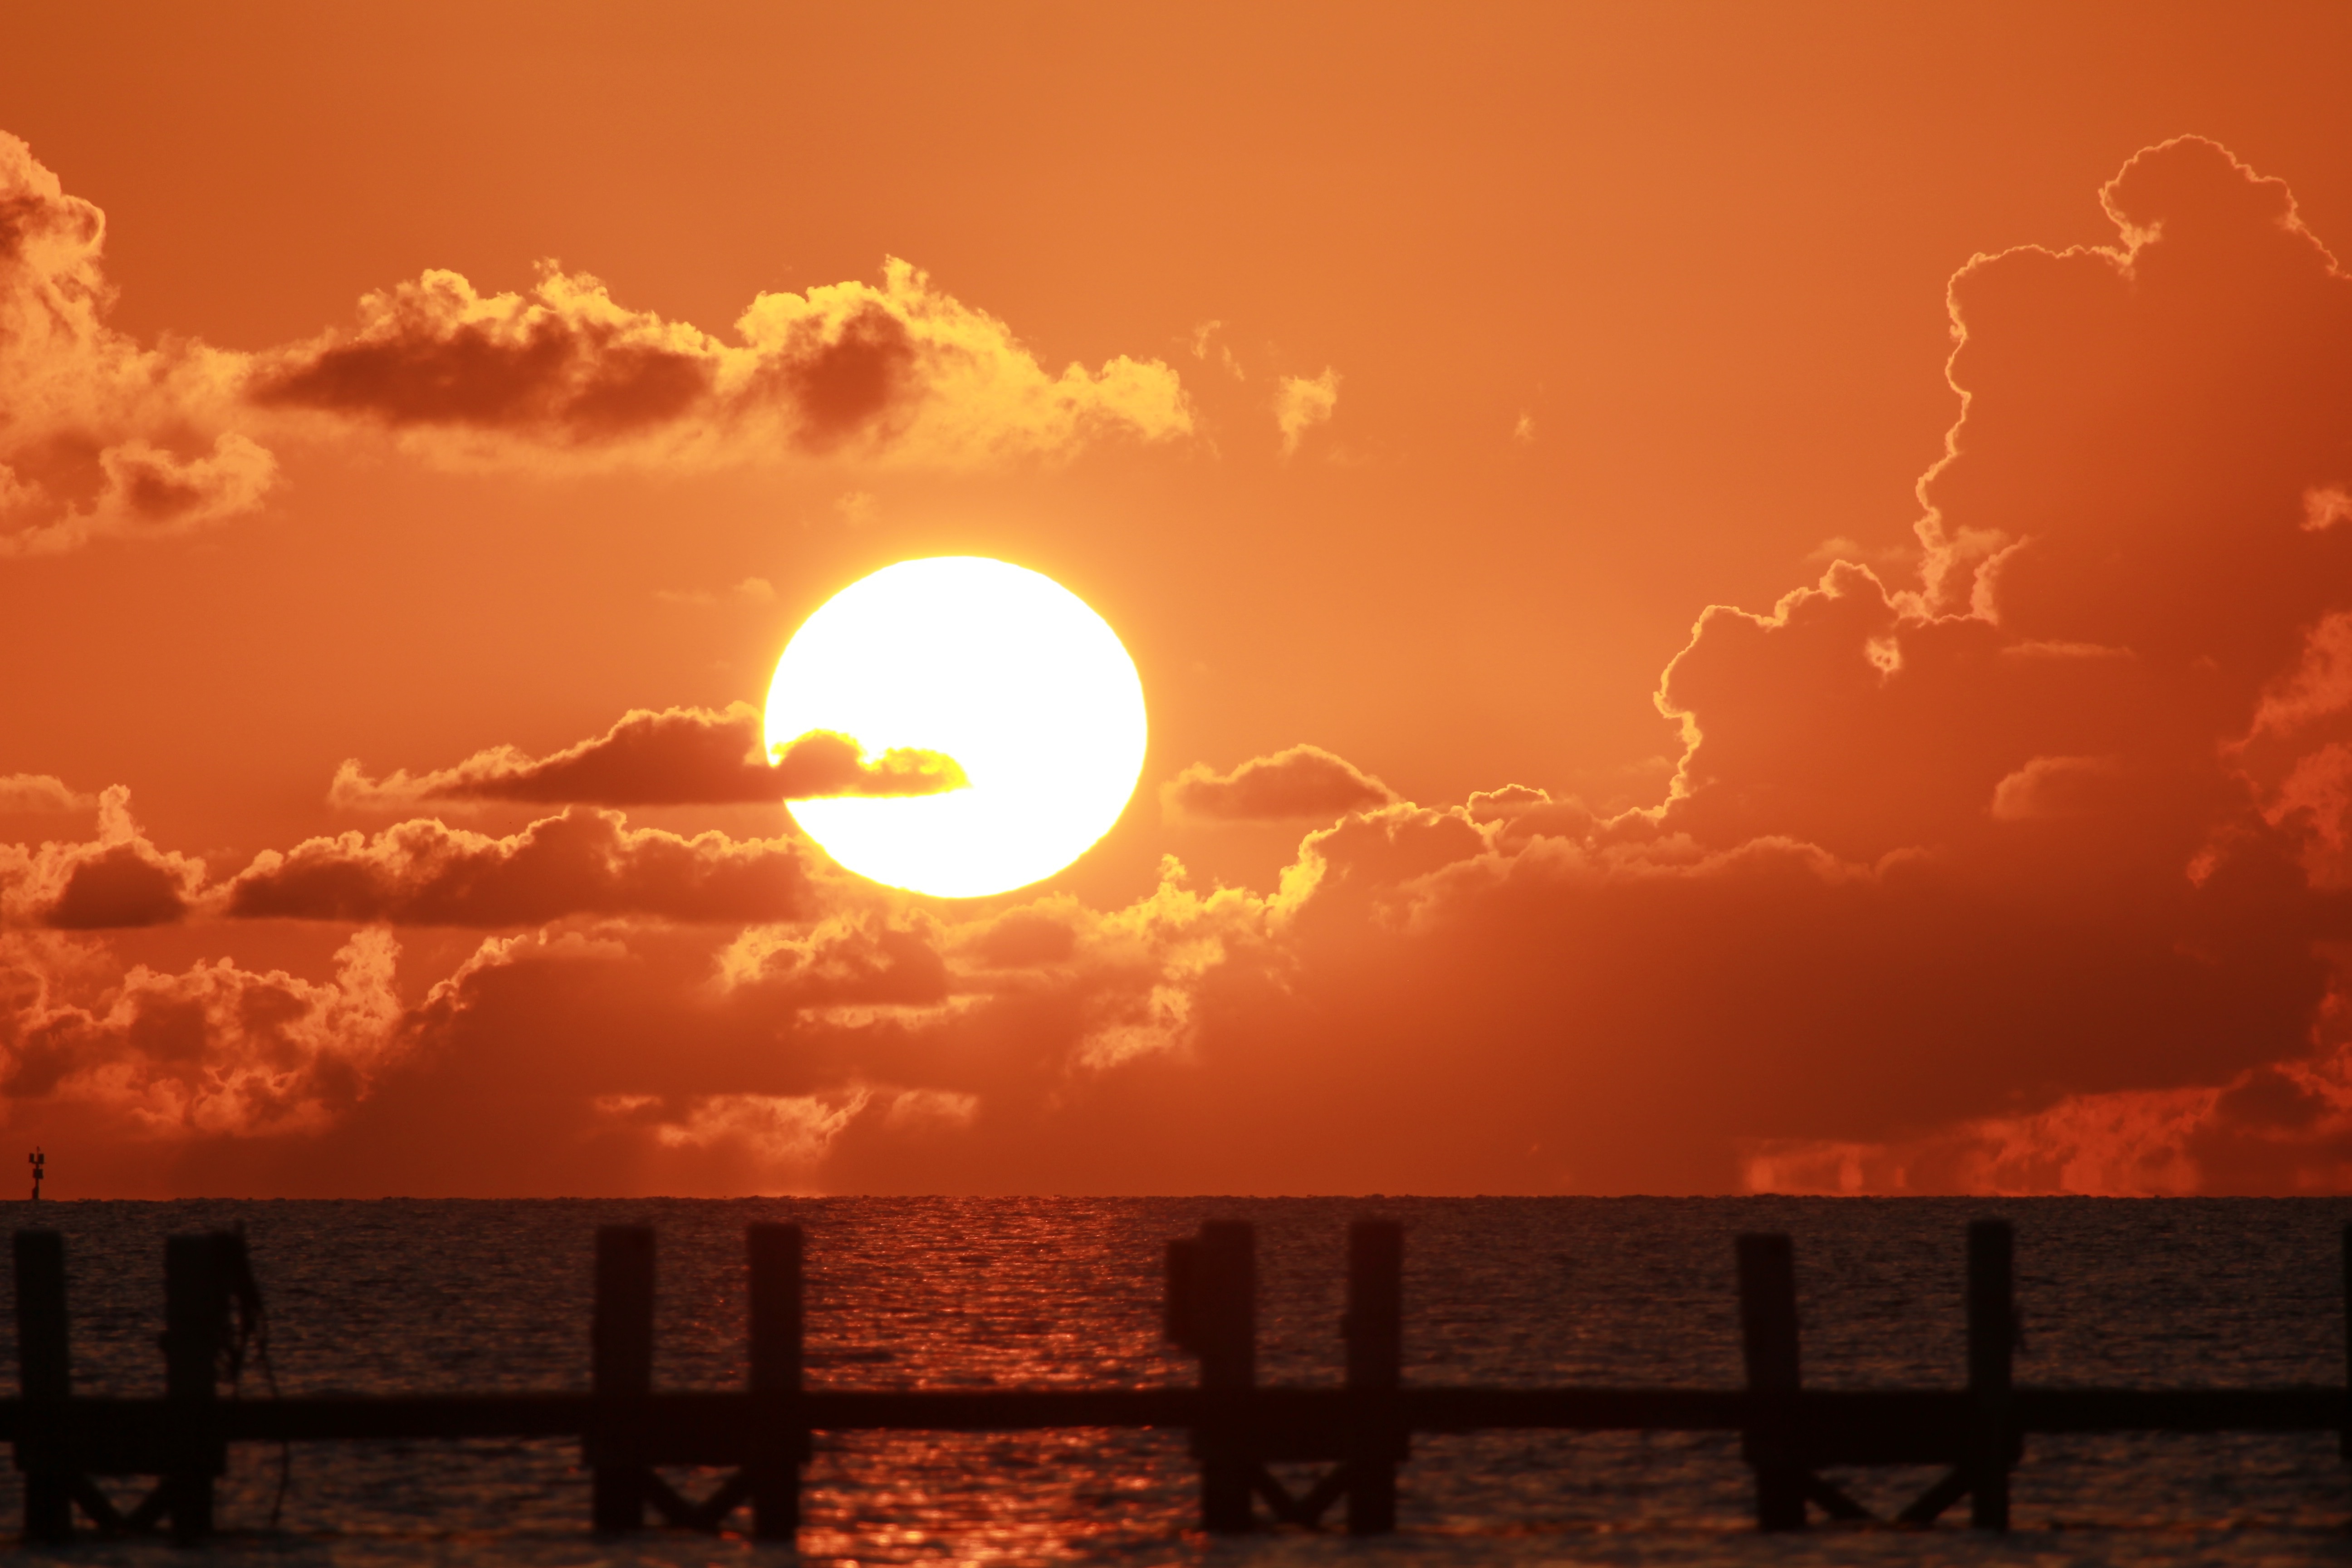
sea, ocean, horizon, cloud, sky, sun, sunrise, sunset, sunlight, morning, dawn, atmosphere, dusk, evening, reflection, contrast, port, mood, afterglow, evening sky, astronomical object, red sky at morning, sunset florida, shadow humor